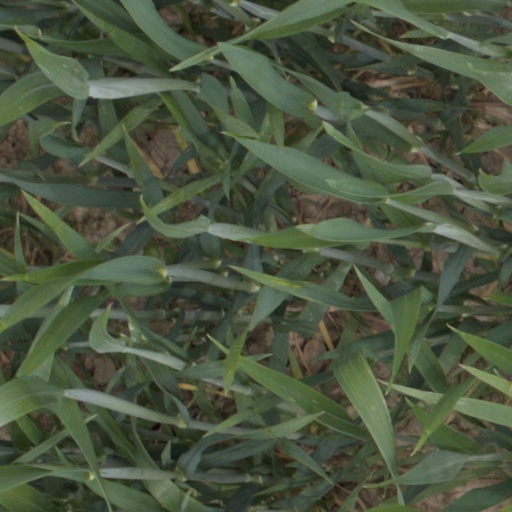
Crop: wheat